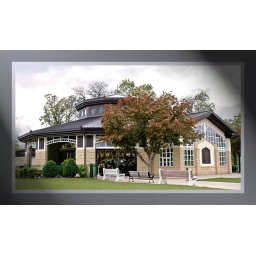
The beautiful building that houses the carousel at Como Park in St. Paul, Minnesota